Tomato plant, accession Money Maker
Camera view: vertical (180 deg); turntable rotation: 60 degrees
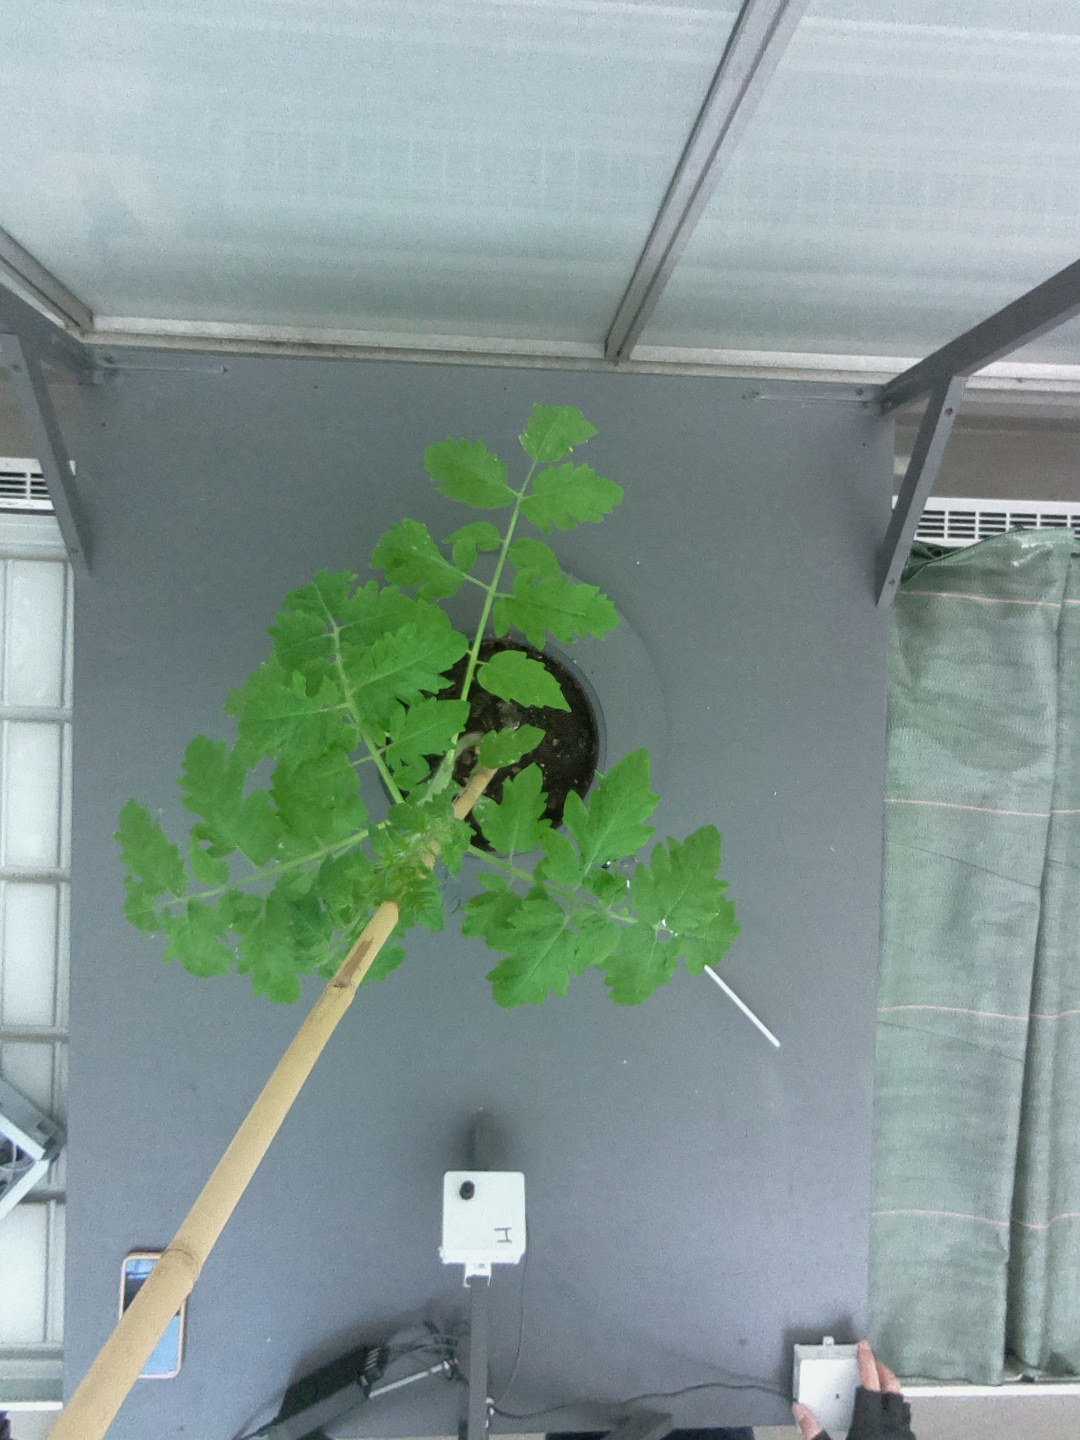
BBCH growth stage 13: 6 of true leaves visible